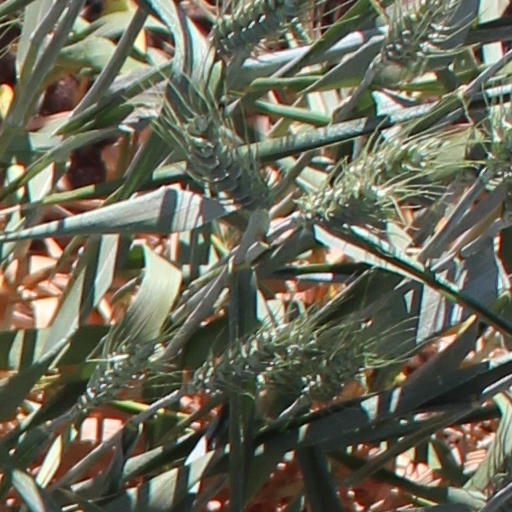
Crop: wheat